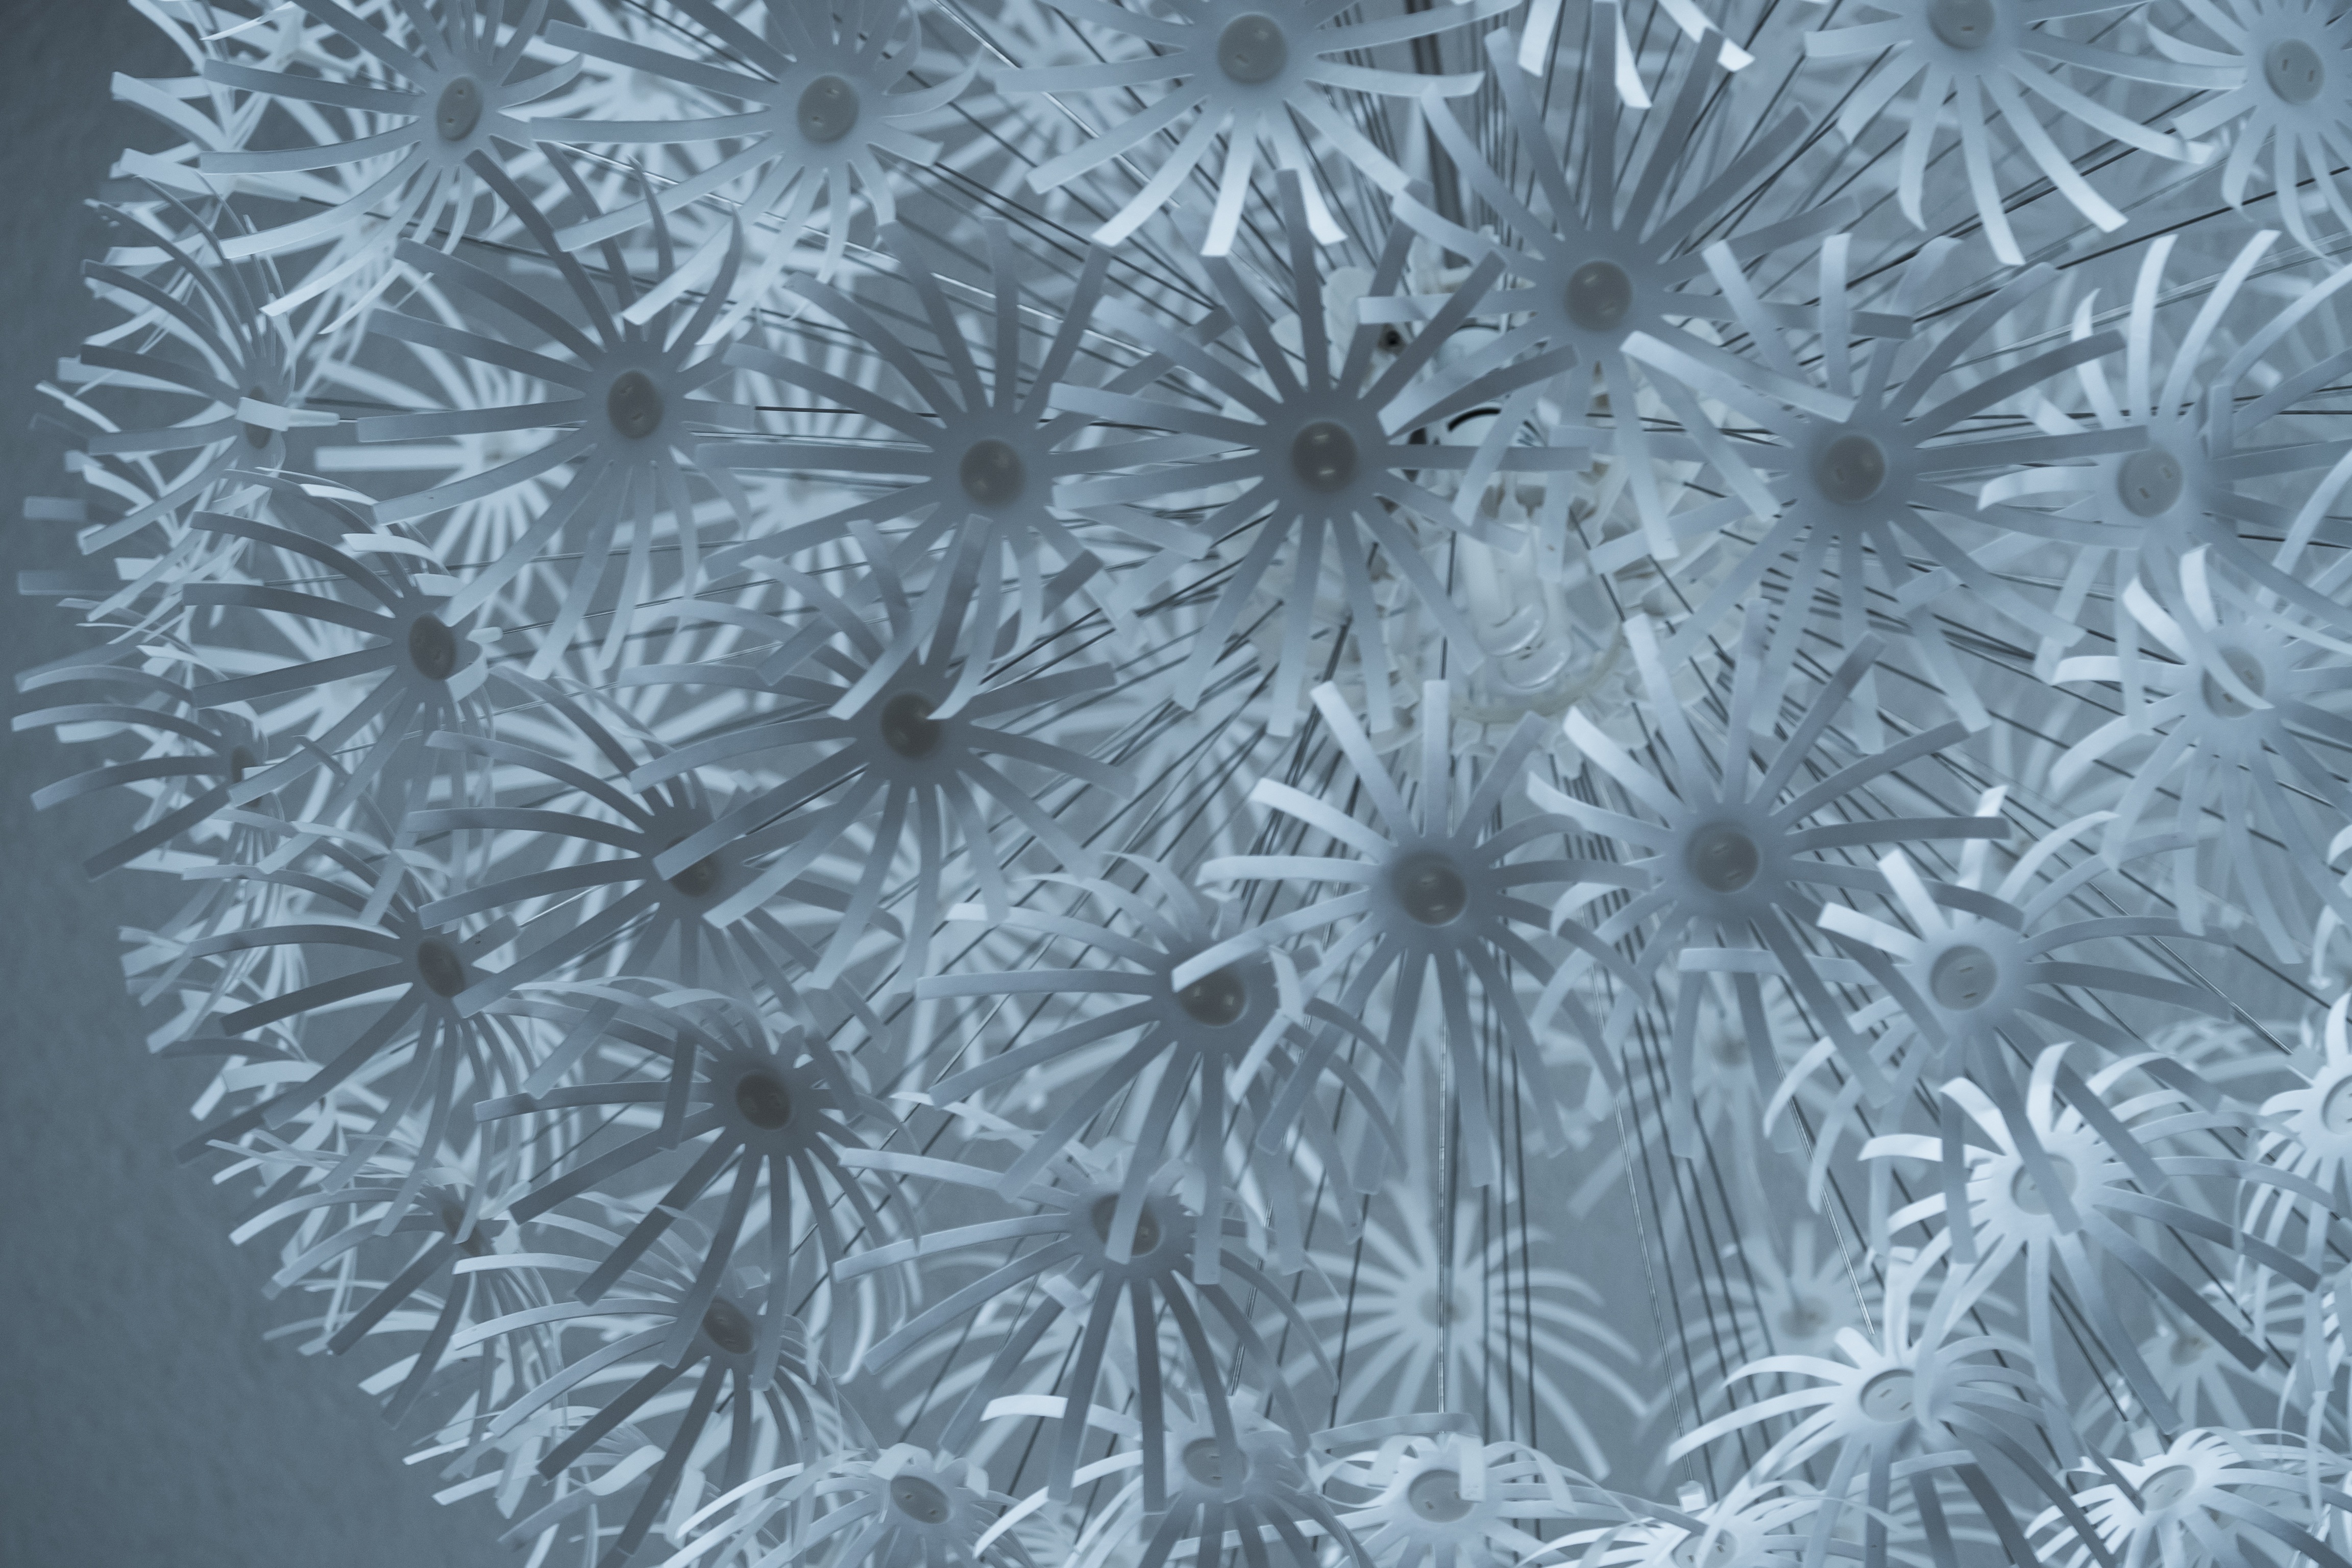
branch, abstract, structure, texture, leaf, flower, frost, pattern, paper, close, circle, flowers, leaves, background, design, symmetry, greeting card, paper flower